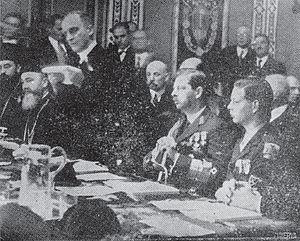
L'Asociația Transilvană pentru Literatura Română și Cultura Poporului Român est une association culturelle fondée à Sibiu entre le 23 octobre et 4 novembre 1861.